Arthur Cumnock

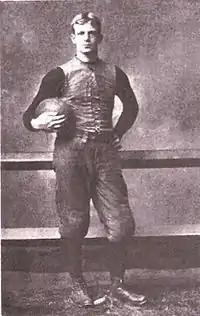
Portrait of Cumnock from Walter Camp's 1894 book "American Football"

Arthur James Cumnock (February 12, 1868 – June 8, 1930) was an American college football player. He and Amos Alonzo Stagg were selected as the ends on the first College Football All-America Team in 1889. Cumnock invented the first nose guard. He is also credited with developing the tradition of spring practice in football; in March 1889, Cumnock led the Harvard team in drills on Jarvis field, which is considered the first-ever spring football practice.